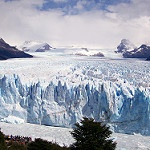
Scene: Outdoor